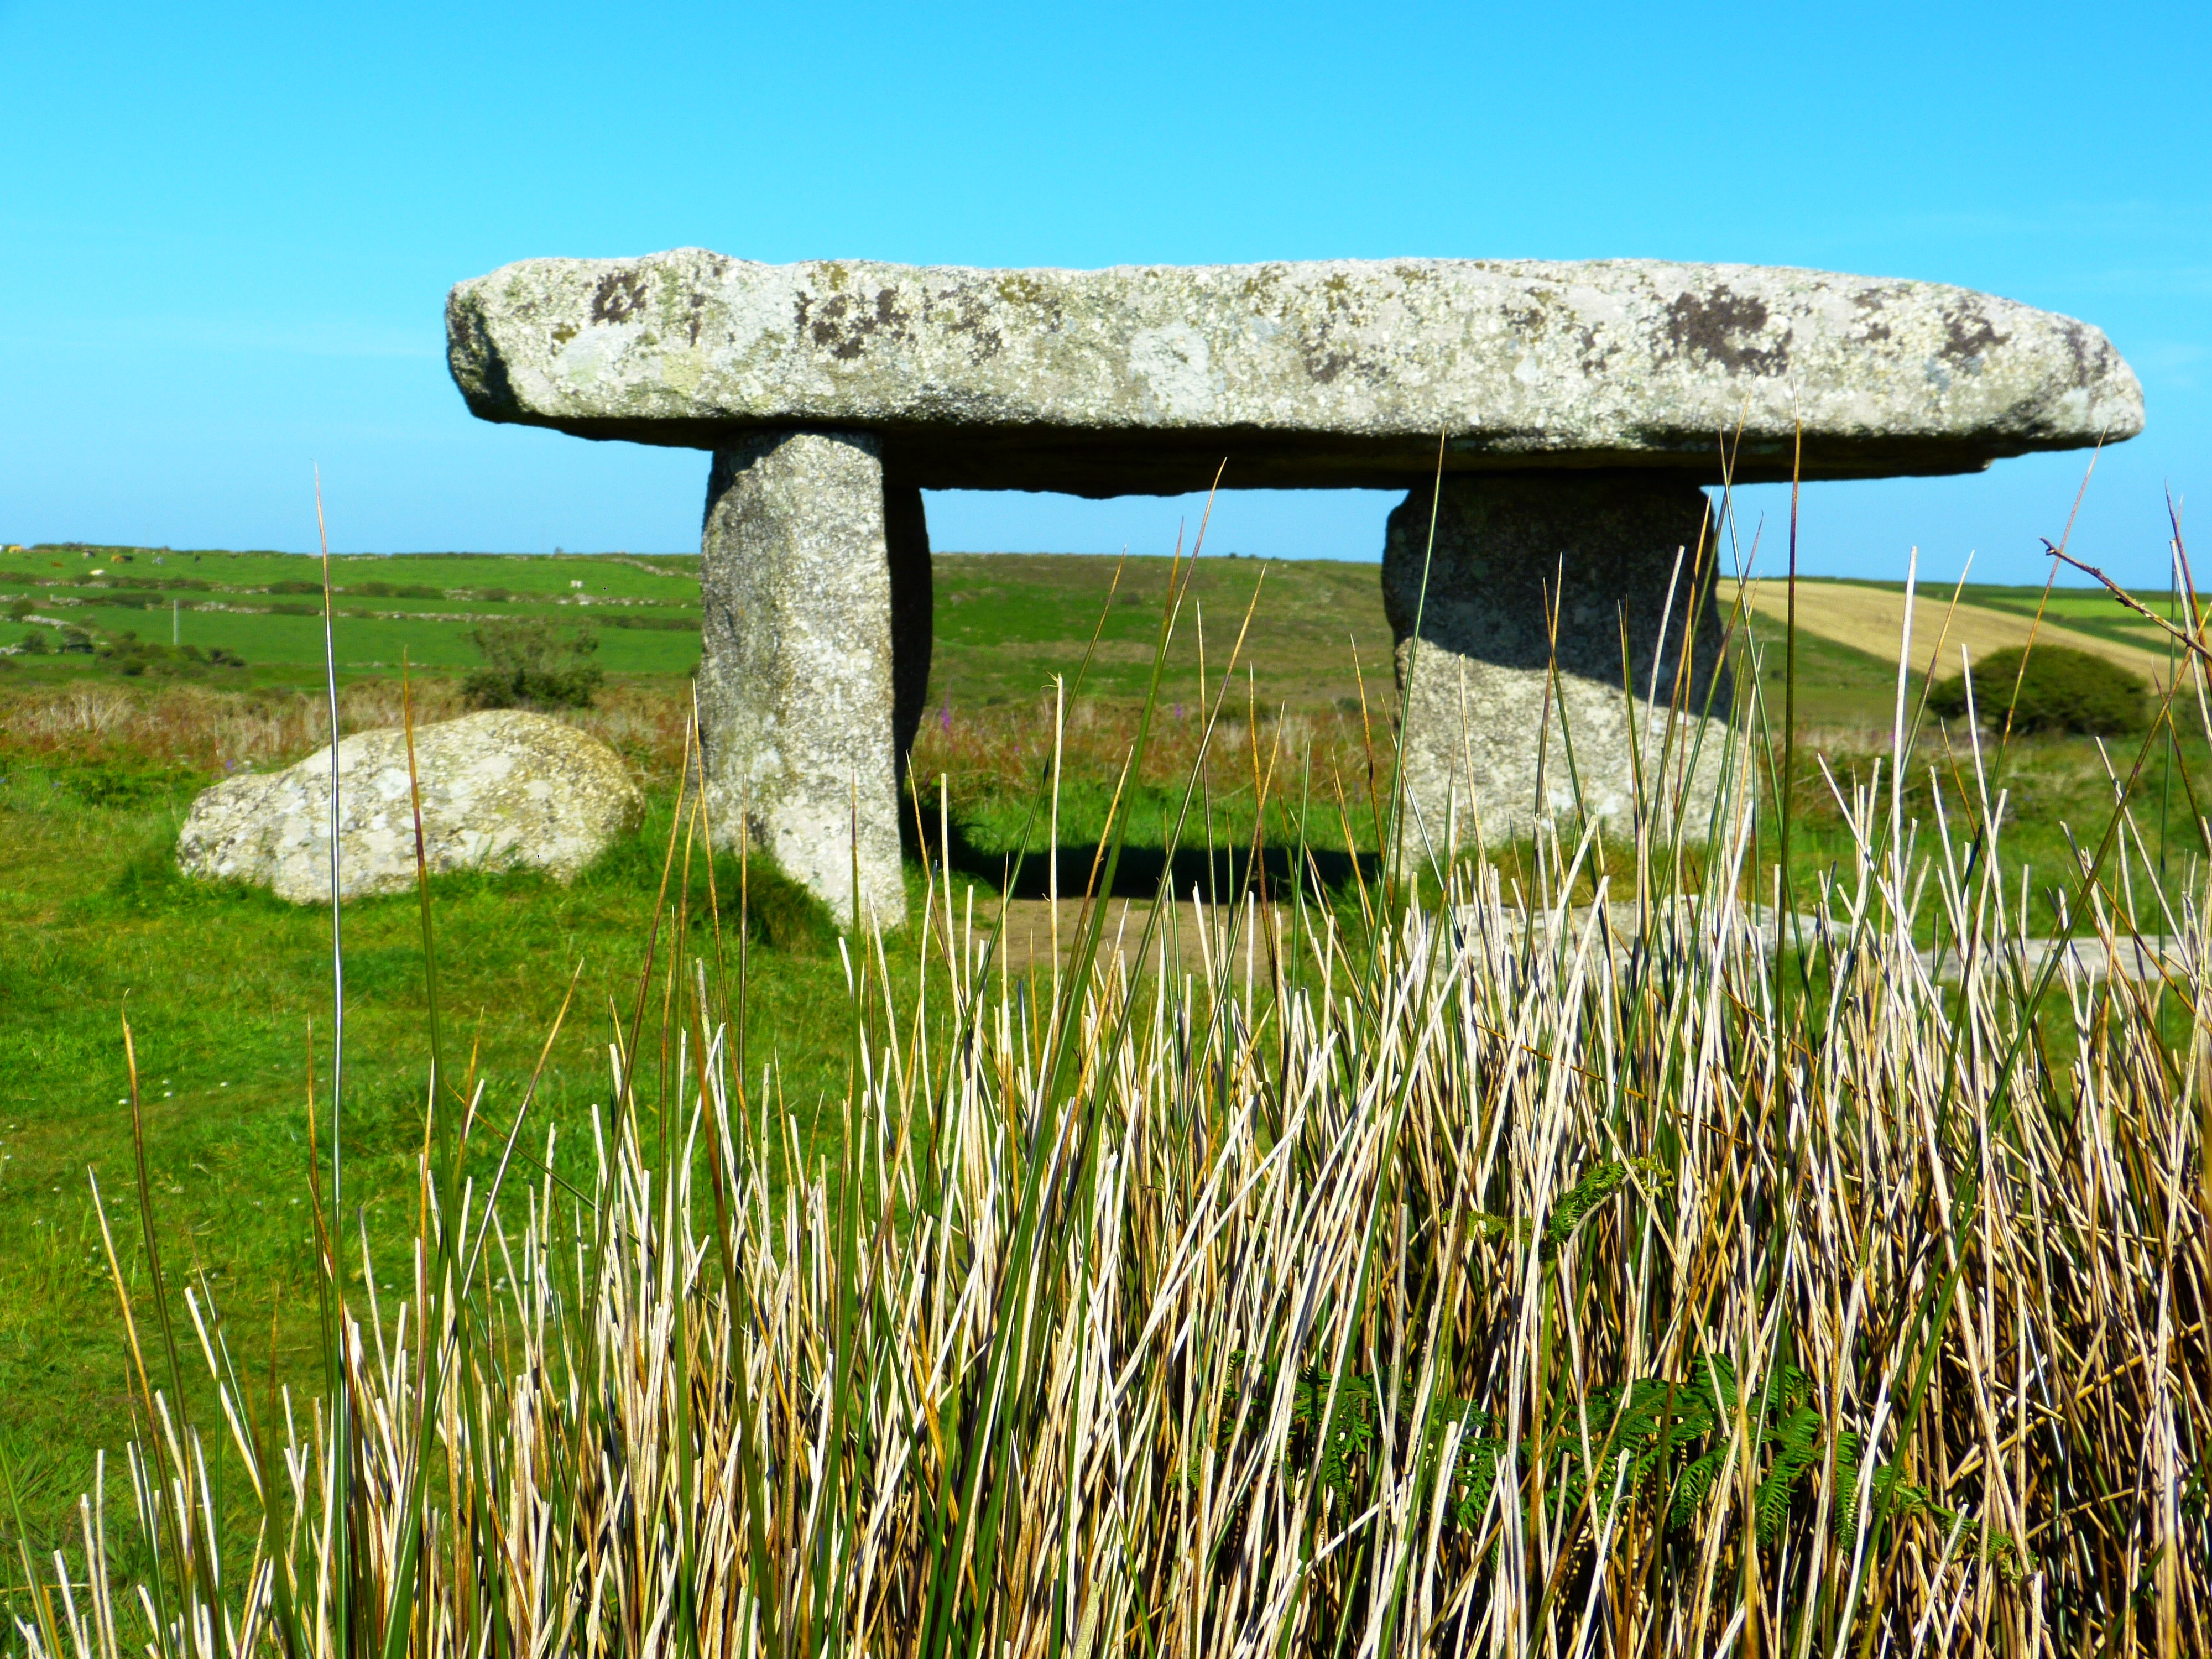
grass, lawn, meadow, wetland, dolmen, ecosystem, cornwall, rural area, south gland, megaliths, grass family, lanyon quoit, quoit giant's, giant's table, megalithic monuments